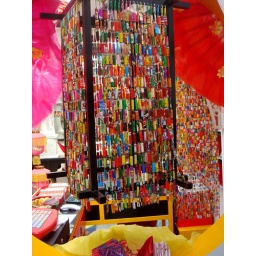
paper decoration in a cute doll shop in Nanluoguxiang, Beijing